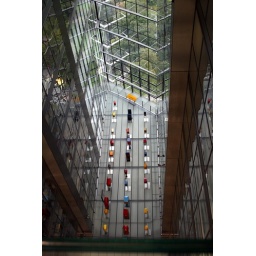
Looking down from the 38th floor to the collection of post boxes from around the world.